Trinidad Sandstone

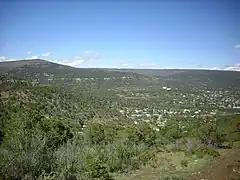
The Trinidad Sandstone forms a prominent band in the cliffs north of Raton, New Mexico, USA

The Trinidad Sandstone is a geologic formation in northeastern New Mexico and southeastern Colorado. It was formed during the Campanian Age of the Cretaceous Period and contains fossils.